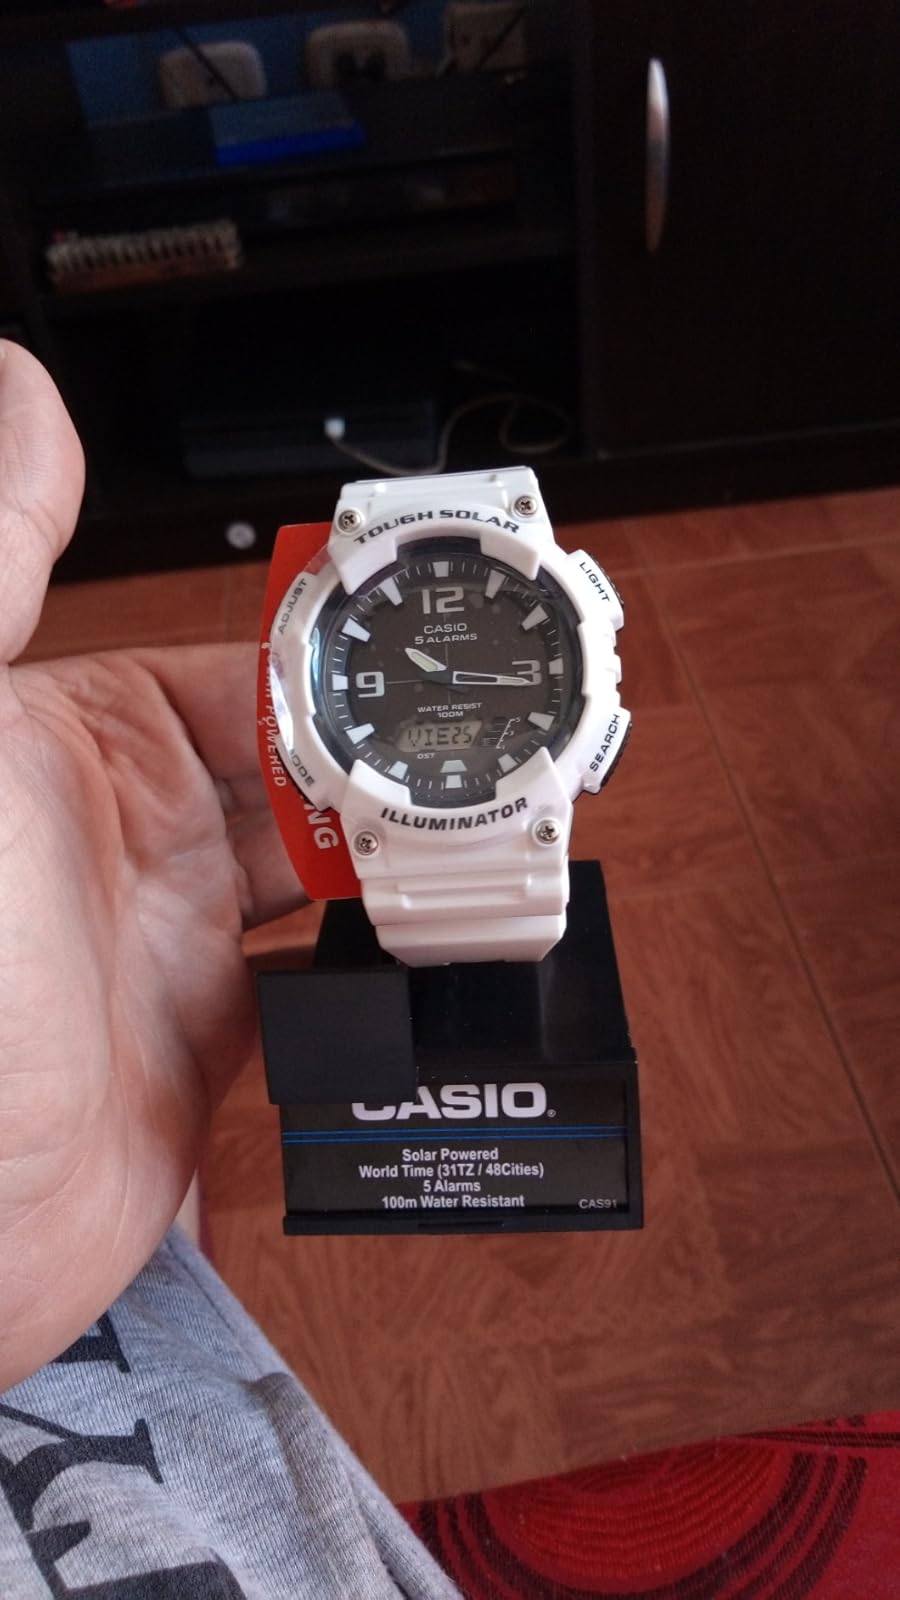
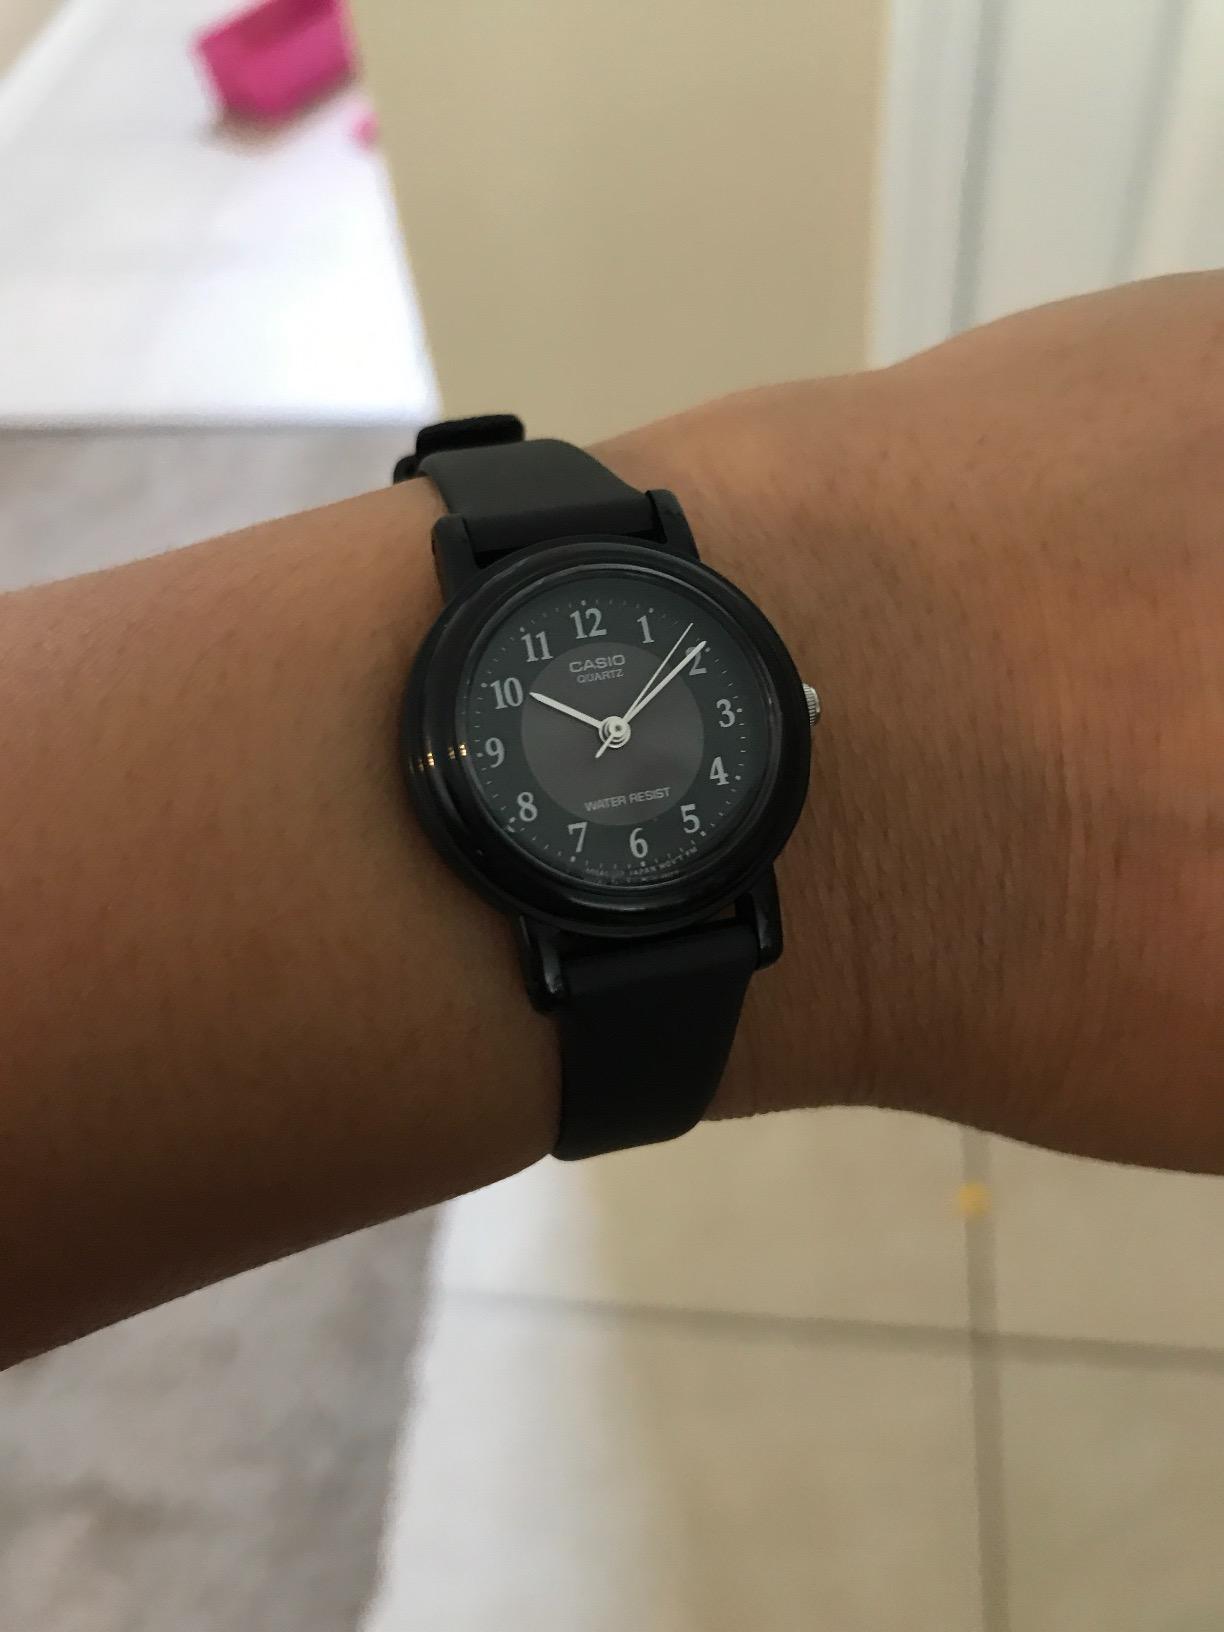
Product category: accessories_watch
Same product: no